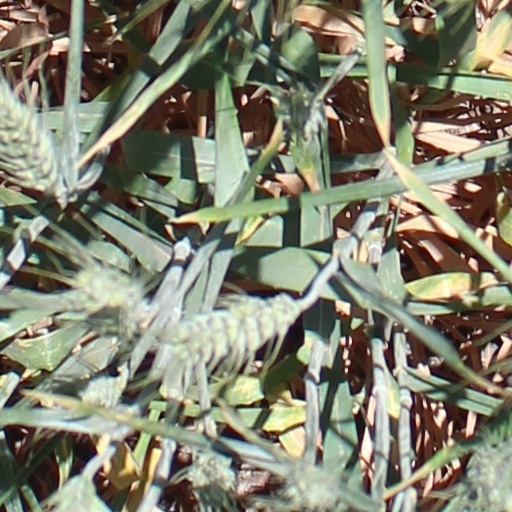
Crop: wheat